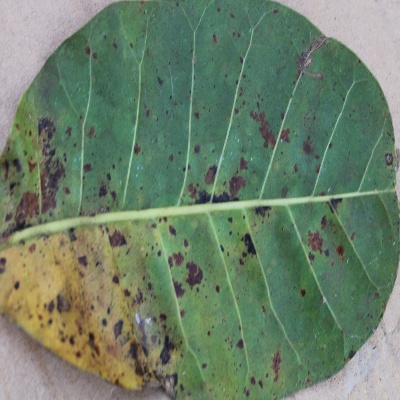
Crop: Cashew
Condition: anthracnose